August Uprising

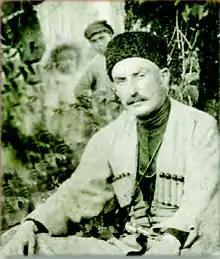
Colonel Kakutsa Cholokashvili, a guerrilla leader, during the rebellion

On 18 August 1924, the Damkom laid plans for a general insurrection for 2:00 am 29 August. The plan of the simultaneous uprising miscarried, however, and, through some misunderstanding, the mining town of Chiatura, western Georgia, rose in rebellion a day earlier, on 28 August. This enabled the Soviet government to timely put all available forces in the region on alert. Yet, at first the insurgents achieved considerable success and formed an interim government of Georgia chaired by Prince Giorgi Tsereteli. The uprising quickly spread to neighboring areas and a large portion of western Georgia and several districts in eastern Georgia were wrested out of Soviet control.